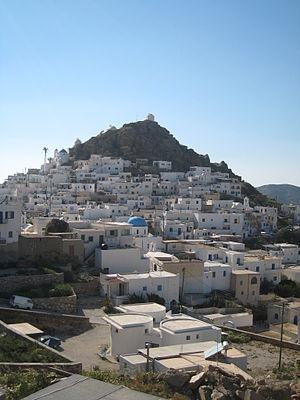
L’architecture cycladique se retrouve non seulement dans l'archipel grec des Cyclades, mais aussi dans celui voisin des Sporades, ce qui conduit parfois à la désigner comme l’« architecture insulaire grecque », bien qu'on ne retrouve ces maisons blanchies à la chaux et dépouillées d’ornementation dans aucune autre île de Grèce.